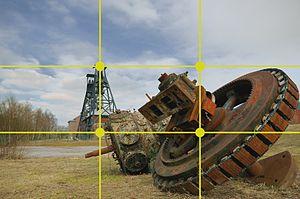
La photographie est l'ensemble des techniques, des procédés et des matériels qui permettent d'enregistrer ce que l'on a imaginé visuellement et/ou à la suite d'un stimulus visuel.